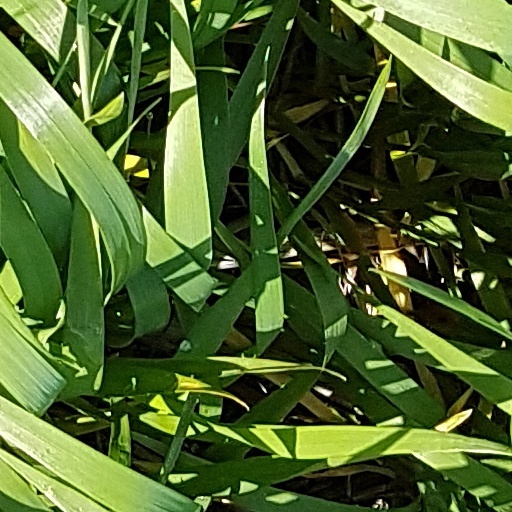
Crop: wheat